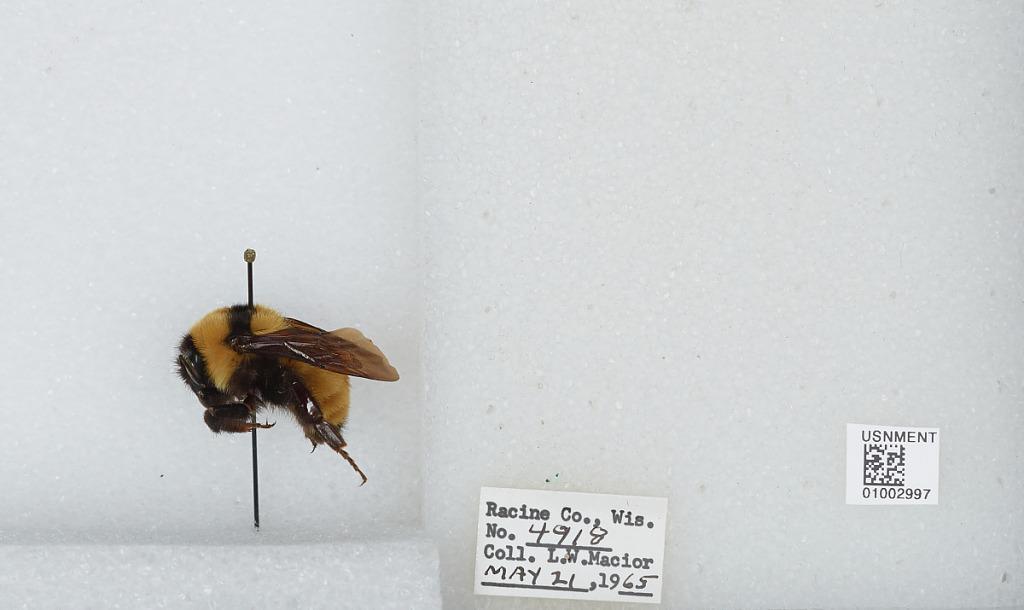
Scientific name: Bombus (Fervidobombus) fervidus fervidus (Fabricius)
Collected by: L. Macior
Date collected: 1965-5-21
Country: United States
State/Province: Wisconsin
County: Racine
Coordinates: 42.78, -87.76